Clerical clothing

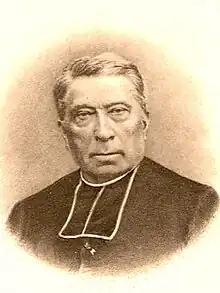
The rabat, worn until the early 20th century.

In the Eastern Catholic Churches and Eastern Orthodox Churches a useful distinction between liturgical vestments and clerical clothing is that vestments are required to be blessed before being worn. Conversely, clerical clothing is not, and is regarded as daily wear.